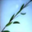
Label: willow_tree